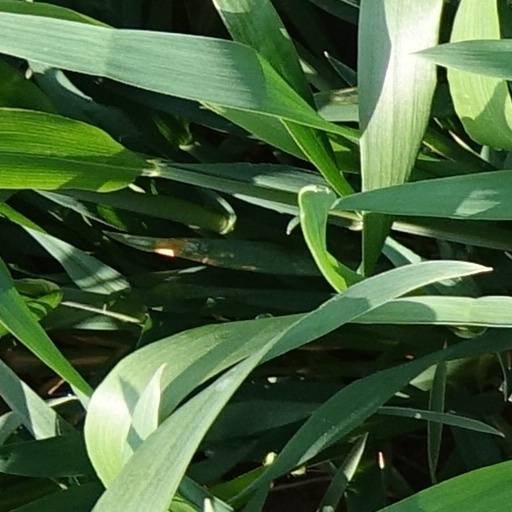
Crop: wheat